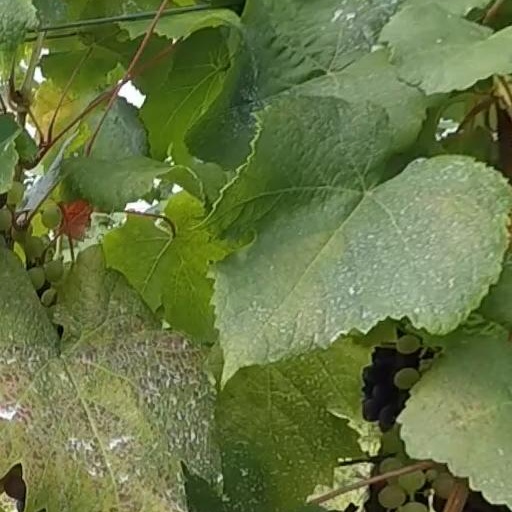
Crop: grape